South African Arms Deal

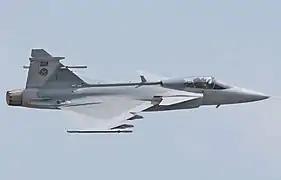

As mentioned above, Saab was contracted alongside BAE Systems to provide the fighter aircraft, and its South African subsidiary Sanip had signed consultancy agreements with Hlongwane. In 2011, when the Sanip agreements were receiving public attention, Saab chief executive officer Håkan Buskhe announced that Saab had investigated and had found that Sanip had paid about R24 million to Hlognwane, after the same amount was transferred to Sanip by BAE. Yet he distanced Saab from the payments, saying that the transactions were never entered into the Sanip accounts and had occurred without Saab's knowledge. Instead, a BAE employee had signed the contracts and had apparently approved inaccurate financial statements concealing them. However, according to the "Daily Maverick", it later emerged that Saab had also contracted directly with Hlongwane. Between October 2003 and October 2004, Saab allegedly paid Hlongwane Consulting €18,000 per month for advice on political, economic, and security policy.